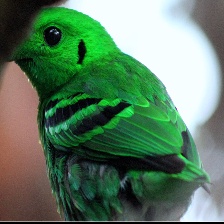
Species: GREEN BROADBILL
Scientific name: CALYPTOMENA VIRIDIS